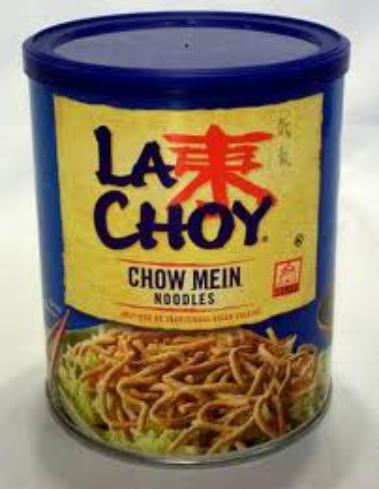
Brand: La Choy
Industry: Food